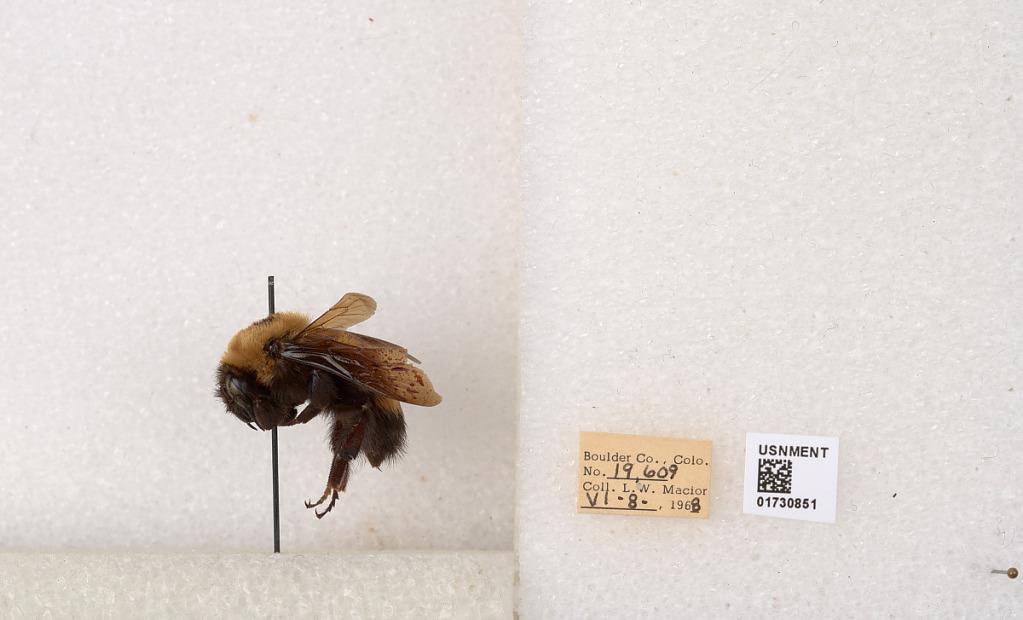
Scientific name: Bombus (Bombus) nevadensis Cresson
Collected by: L. Macior
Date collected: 1968-6-8
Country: United States
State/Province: Colorado
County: Boulder
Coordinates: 40.0925, -105.358